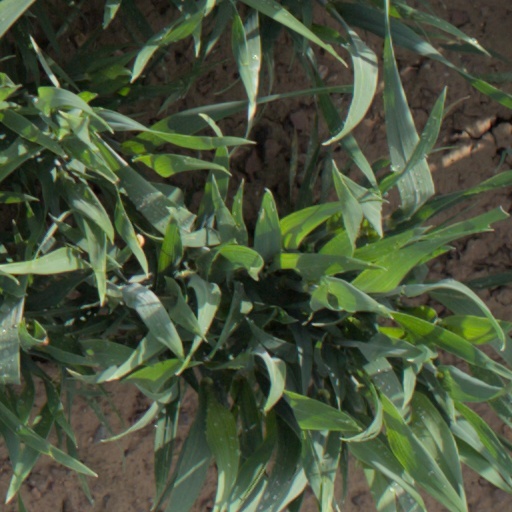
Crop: wheat